Markus Rosenberg

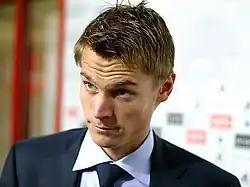
Rosenberg pictured during his time at Ajax.

When the 2006–07 season began, Rosenberg played the whole game, as they beat PSV Eindhoven 3–1 to win the Johan Cruyff Shield. However, he was no longer a regular first team player, mostly backing-up Klaas-Jan Huntelaar. He scored three goals in two UEFA Cup appearances against Start. Despite being involved in the first team, Roseneberg still could not take Huntelaar's place as the main striker under new coach Henk ten Cate. By the time Rosenberg departed from Ajax, he had made 14 appearances and scored three goals in all competitions.